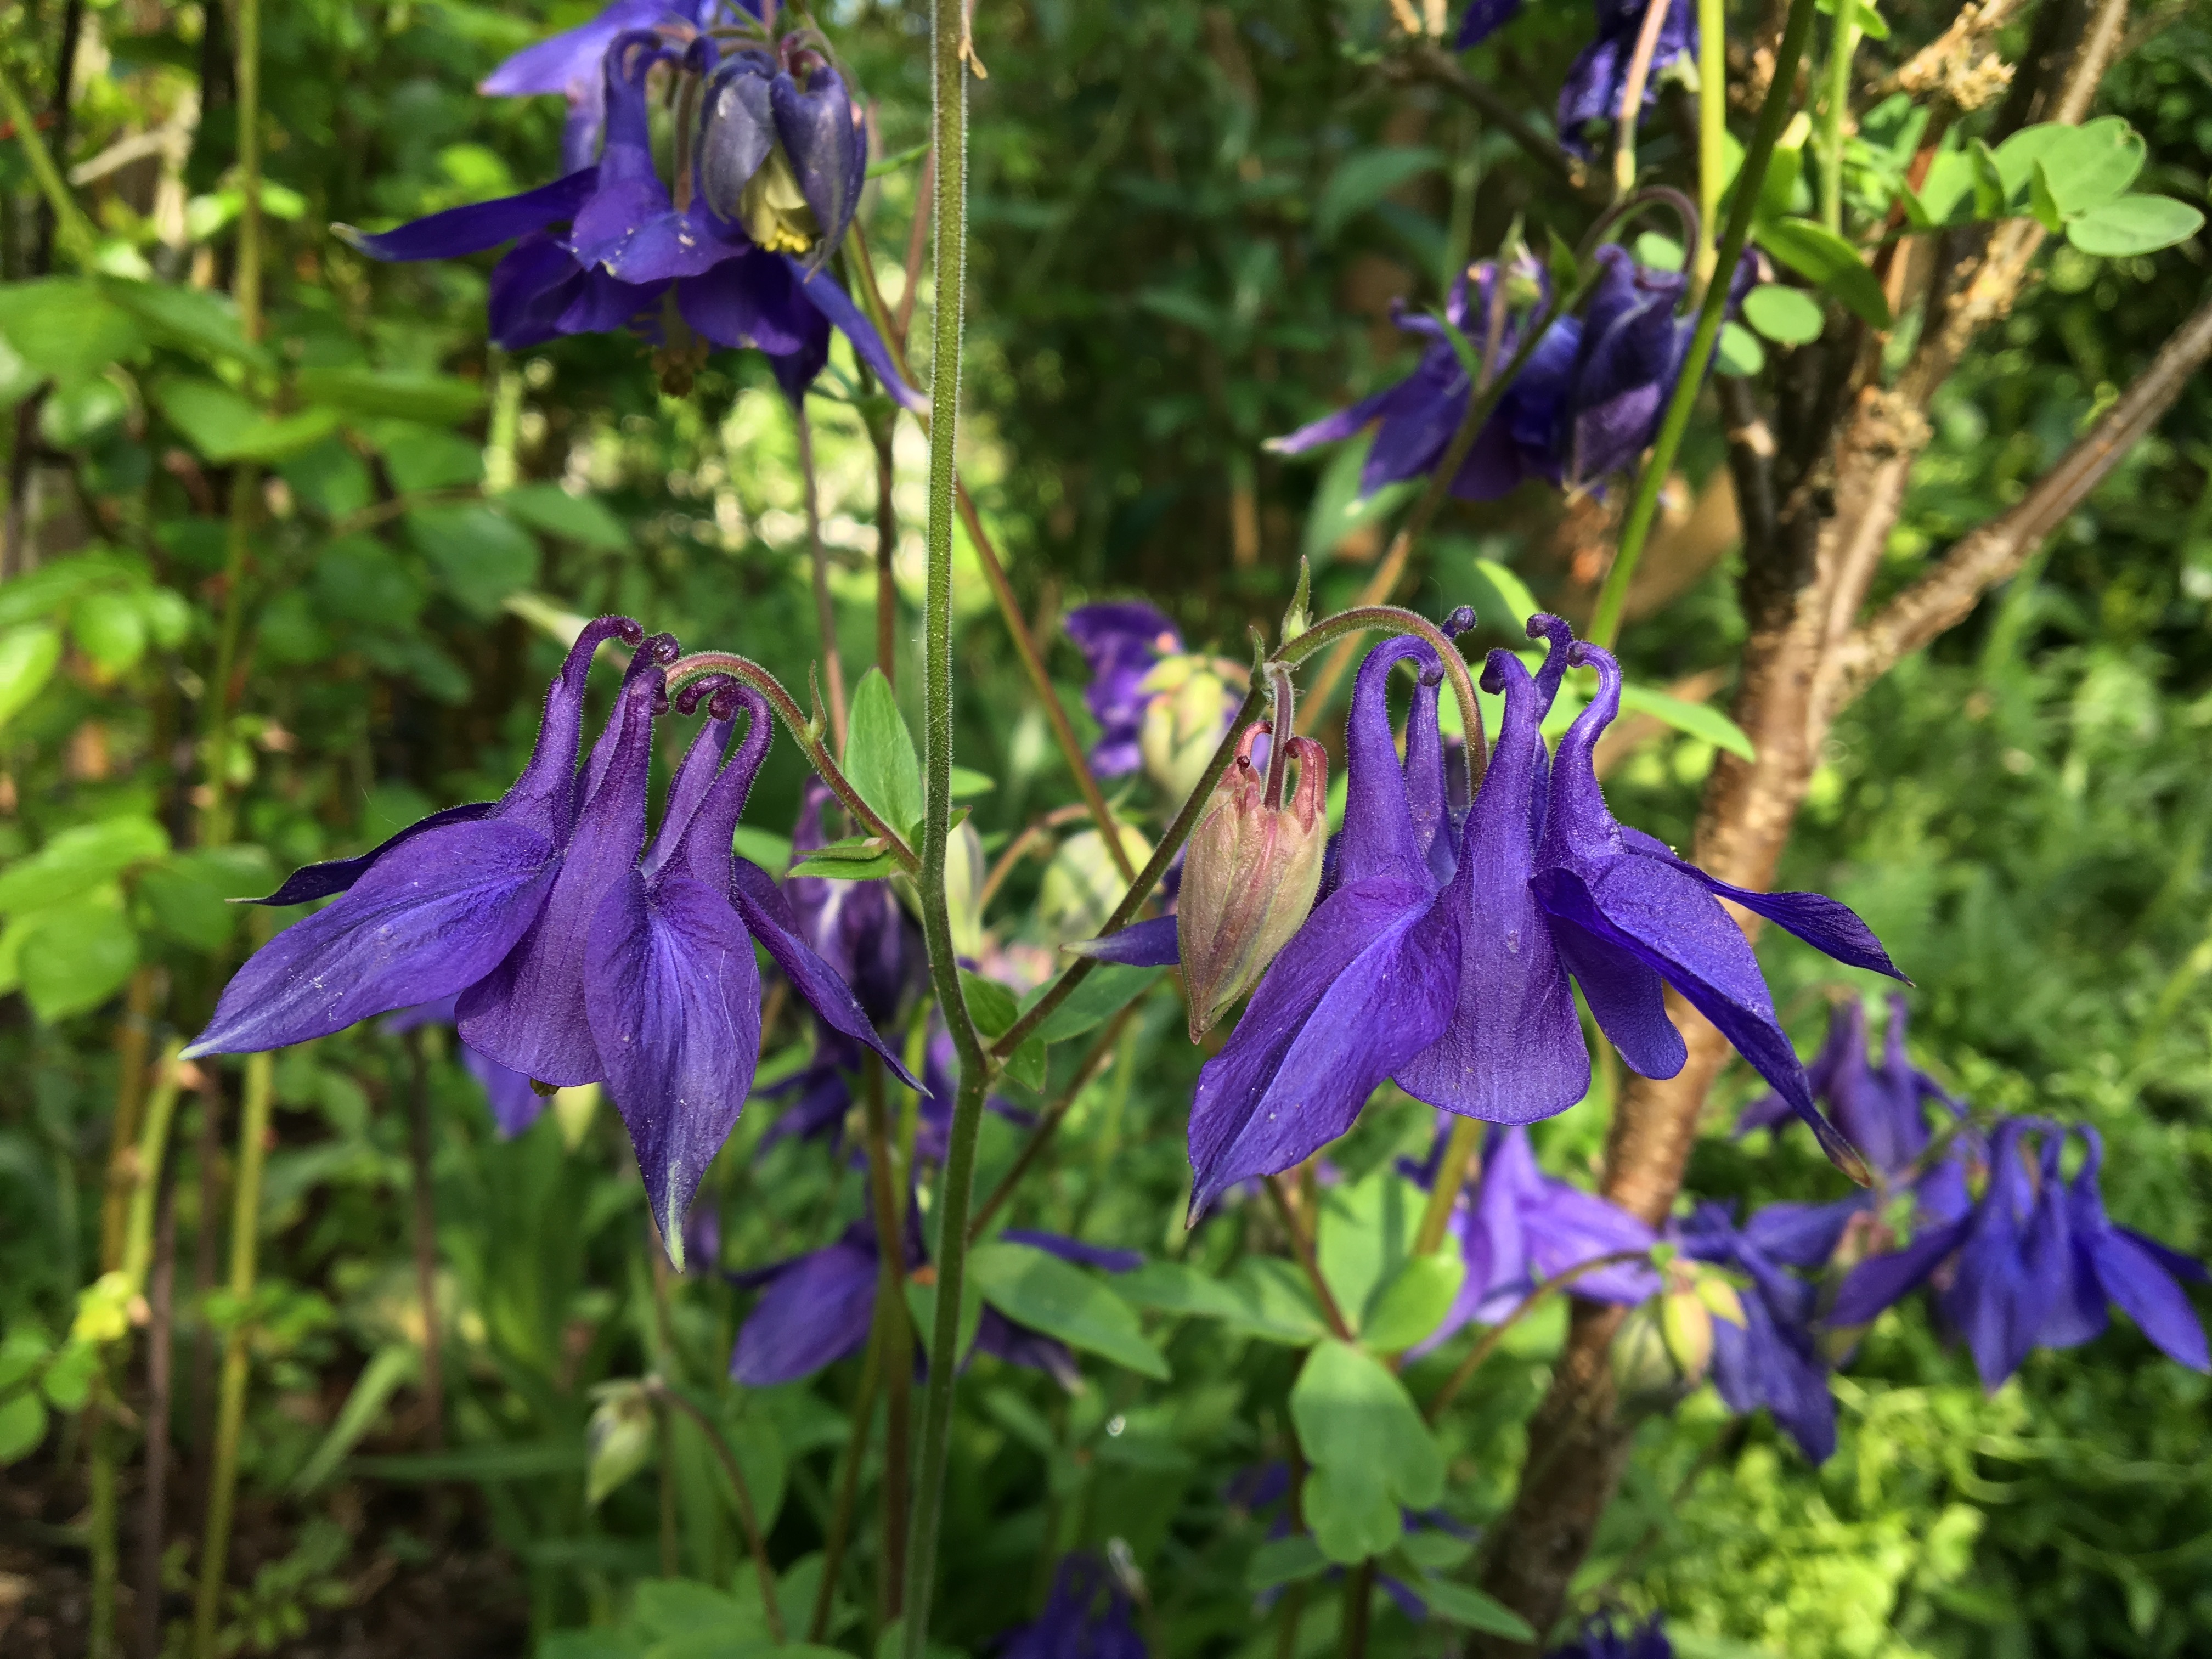
nature, plant, flower, purple, green, botany, two, garden, close, flora, wildflower, flowers, stalk, leaves, bed, violet, columbine, clematis, bellflower, garden plant, flowering plant, blue violet, panicle, delphinium, bellflower family, harebell, land plant, colorado blue columbine